Homenaje a Dos Leyendas (2015)

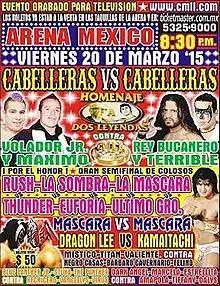
Official poster for the 2015 show.

"Homenaje a Dos Leyendas" (2015) (Spanish for "Homage to Two Legends") was a professional wrestling supercard show event, scripted and produced by Consejo Mundial de Lucha Libre (CMLL; "World Wrestling Council"). The "Dos Leyendas" show took place on March 20, 2015 in CMLL's main venue, Arena México, Mexico City, Mexico. The event was to honor and remember CMLL founder Salvador Lutteroth, who died in March 1987. Starting in 1999 CMLL honored not just their founder during the show, but also a second "lucha libre" legend, making it their version of a Hall of Fame event. For the 2015 show CMLL commemorated the life and career of wrestler El Faraón. This was the 17th March show held under the "Homenaje a Dos Leyendas" name, having previously been known as "Homenaje a Salvador Lutteroth" from 1996 to 1998. The 2015 "Dos Leyendas" show was broadcast live in 60 Cinépolis theaters in Mexico, which was the first time this format was offered in Mexico.